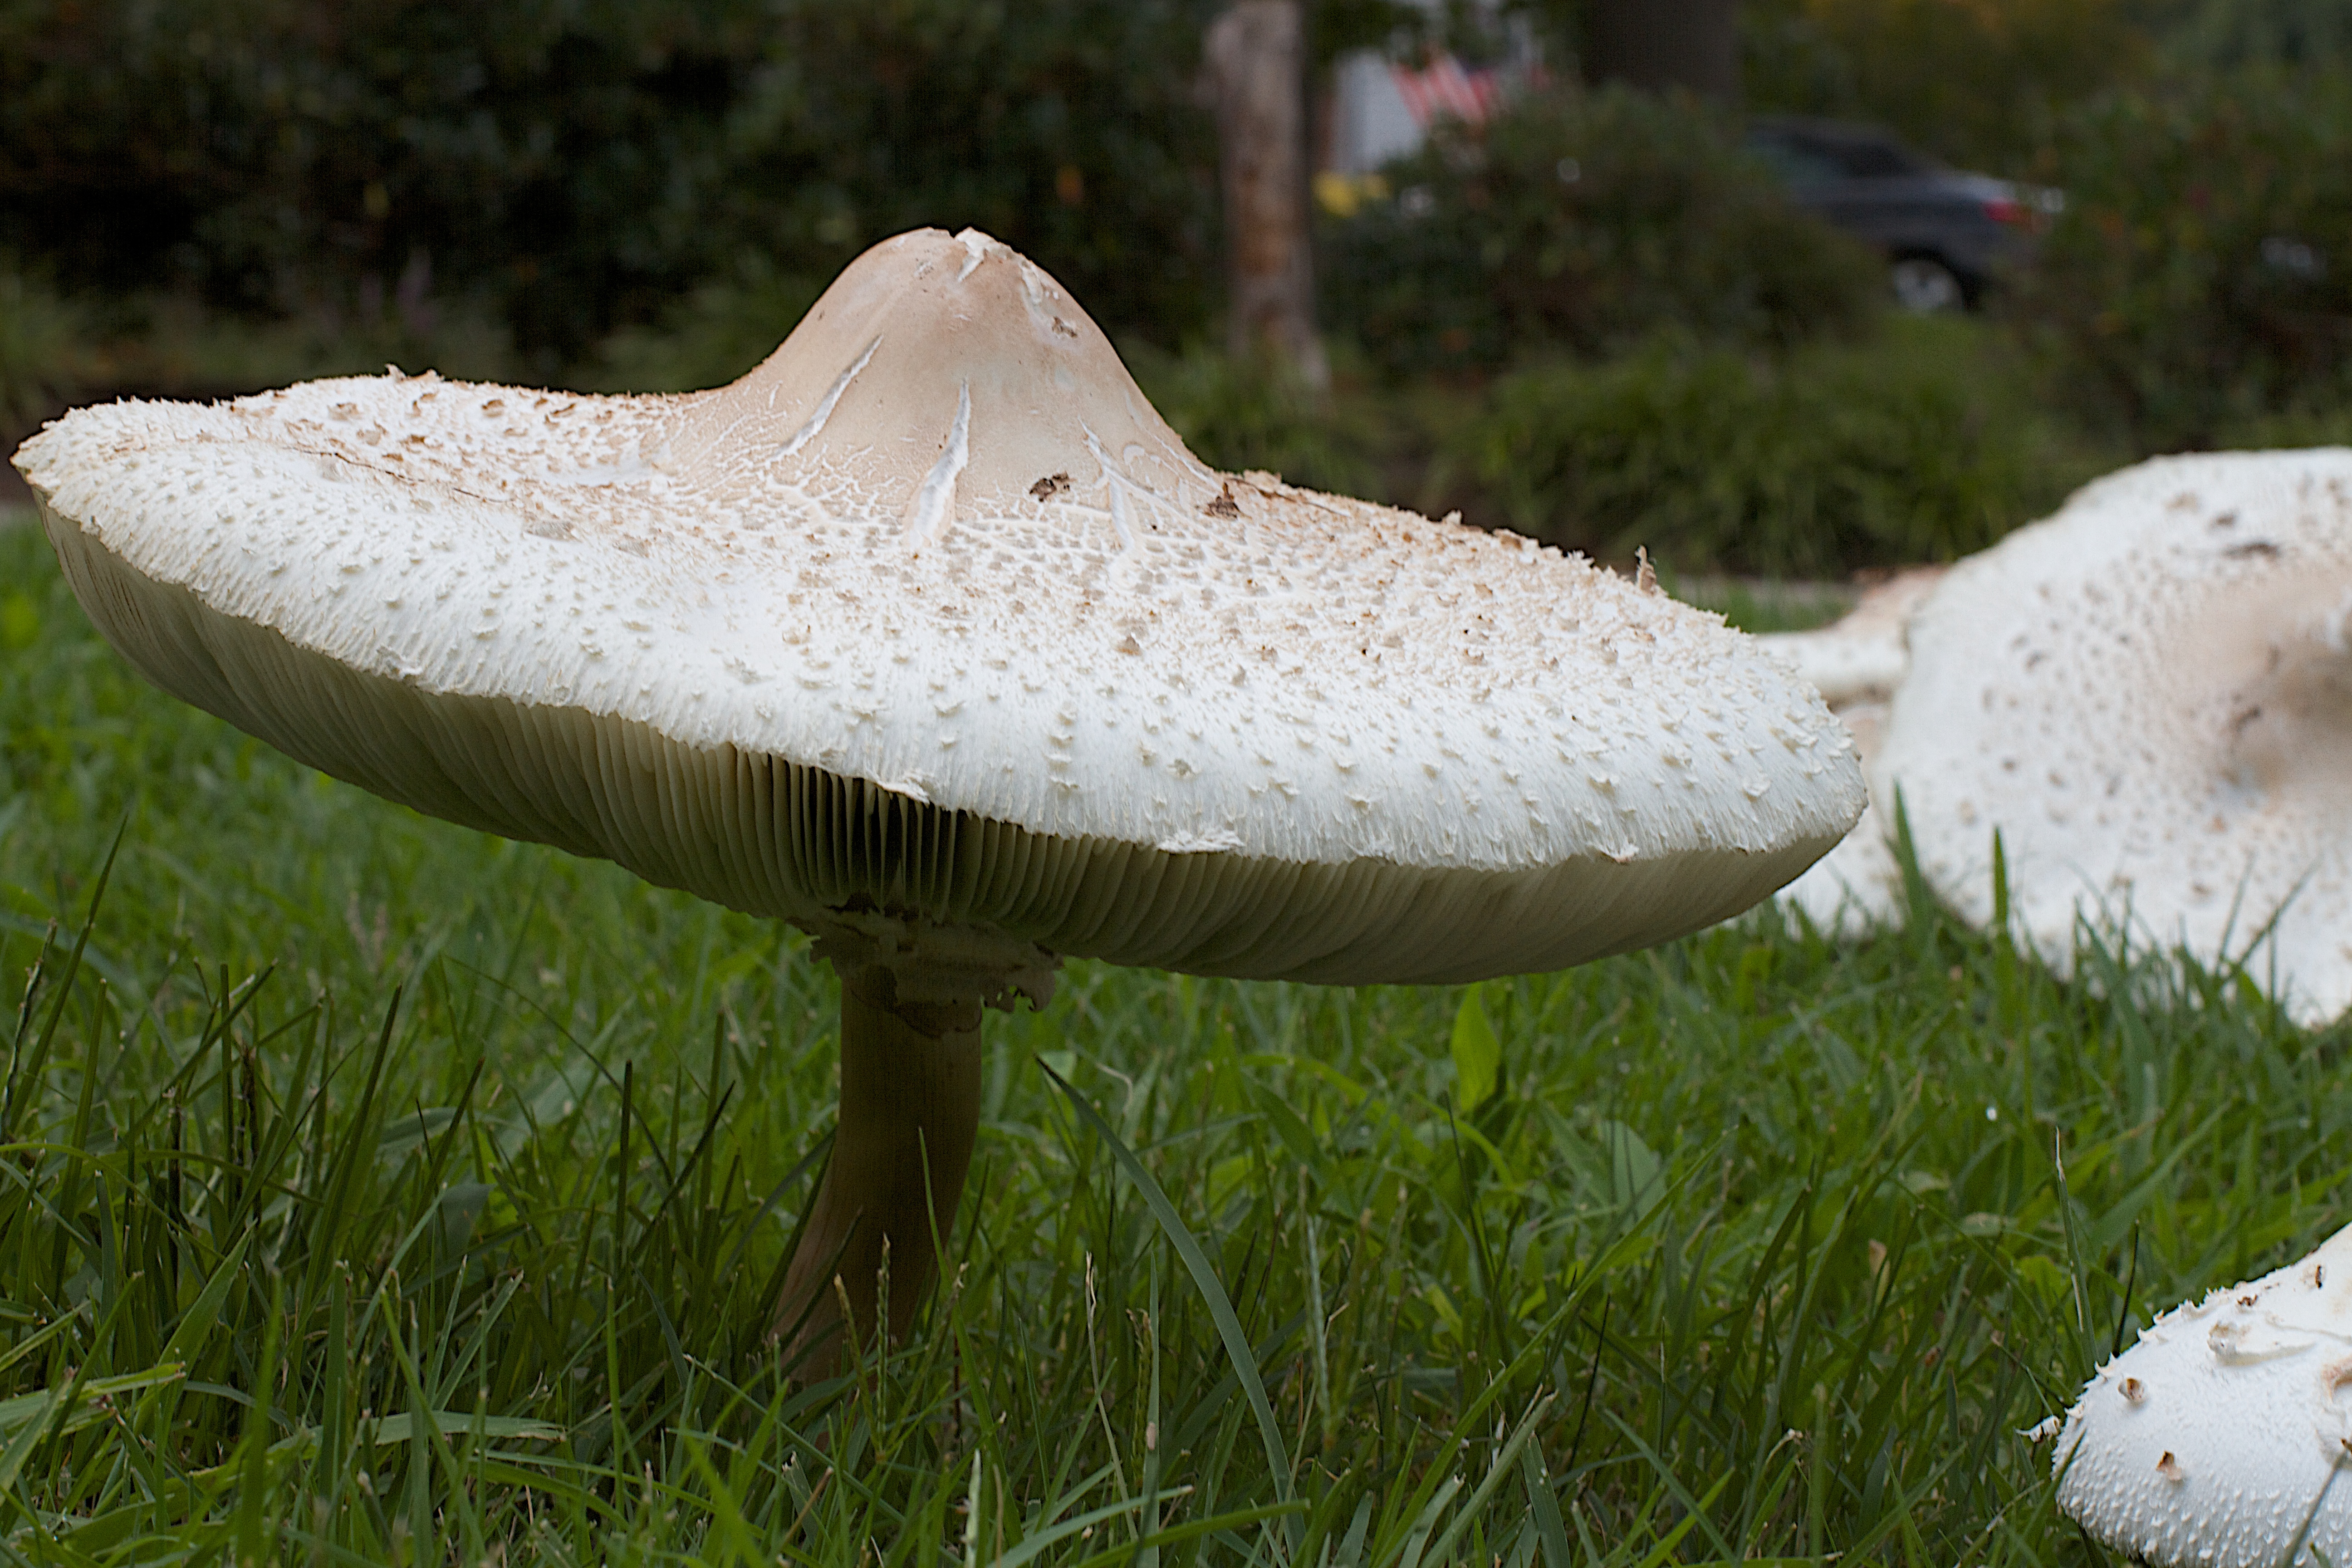
nature, grass, mushroom, fungus, agaricus, oyster mushroom, edible mushroom, agaricomycetes, agaricaceae, champignon mushroom, pleurotus eryngii